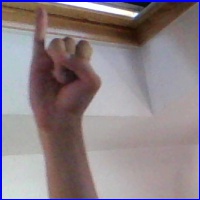
Letra: I